Economy of Johor

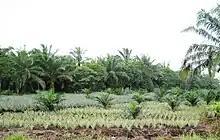
Palm oil and pineapple plantation in Rengit, Batu Pahat District.

Johor is the top investment destination in Malaysia and one of the most attractive in the region, primarily in the services and manufacturing sectors, which account for nearly 80% of the state's GDP. It has been ranked the top state in Malaysia for six consecutive years in approved manufacturing projects valued at RM145 billion from 2013 to 2018. The state attracted the highest foreign direct investment (FDI) among all Malaysian states in 2022, primarily in the manufacturing sector. In 2017, RM16.8 billion came from domestic direct investment and RM5.1 billion came from foreign direct investment, with Australia, China and the United States being the top three foreign investors in manufacturing. Johor is the second largest trade contributor in Malaysia, and has the second largest share of the country's imports, after Selangor. The state is also Malaysia's largest data centre hub and the ninth largest in Asia. As a prominent regional manufacturing hub, the state is home to major multinational corporations (MNCs) in Malaysia, like ByteDance, Nvidia, Microsoft, Micron, Saudi Aramco, Foxconn, among others.